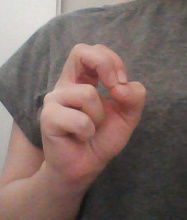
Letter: gaaf